Broad-gauge railway

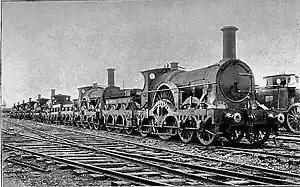
Great Western Railway broad-gauge steam locomotives awaiting scrapping in 1892 after the conversion of the tracks to

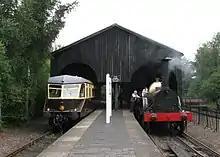
A replica GWR Firefly Class broad-gauge steam locomotive, with a preserved, standard-gauge GWR railcar, Didcot Railway Centre, 2009

In Great Britain, broad gauge was first used in Scotland for the Dundee and Arbroath Railway (1836–1847) and the Arbroath and Forfar Railway (1838–1848). Both short and isolated lines, they were built in . The lines were subsequently converted to standard gauge and connected to the emerging Scottish rail network.